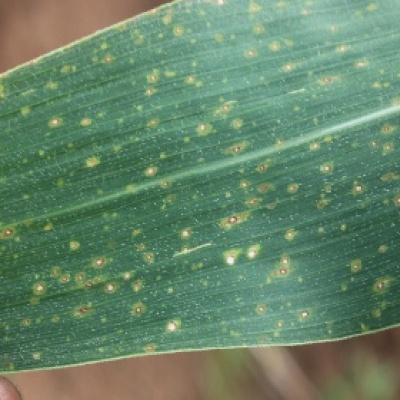
Label: Corn_(Maize)___Leaf_Spot